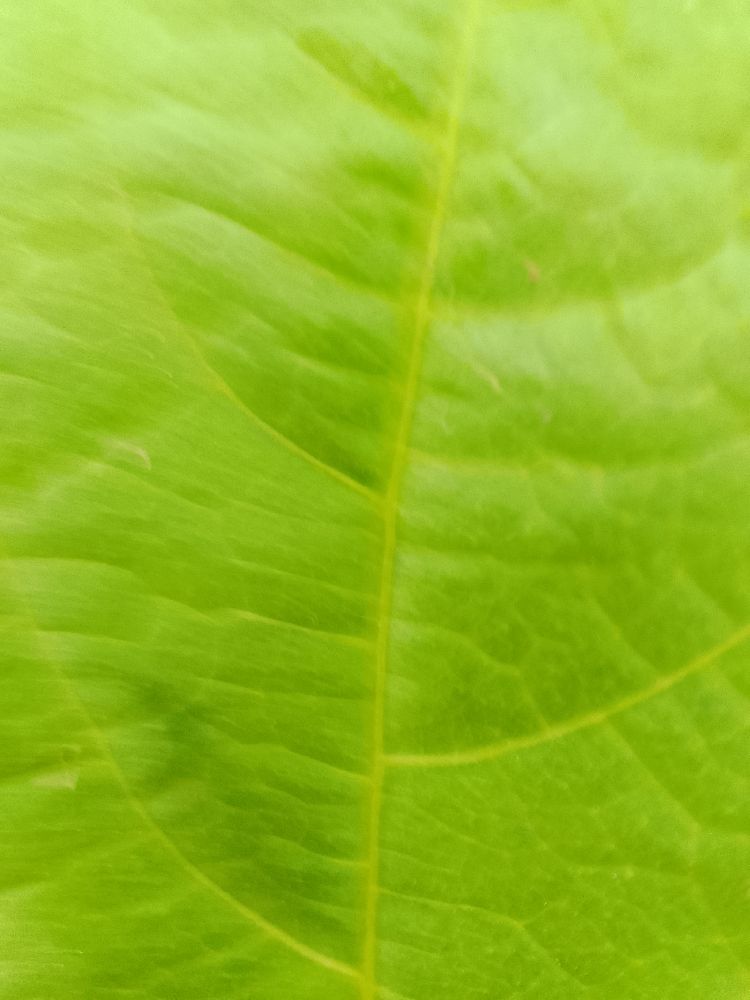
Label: healthy